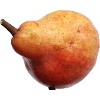
Label: red_pear